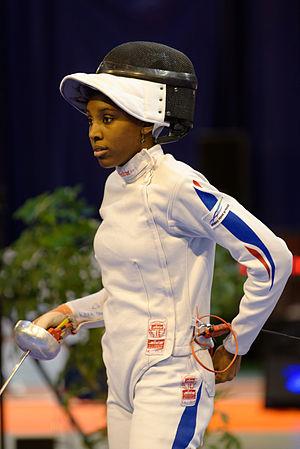
Lauren Rembi pendant son match contre Emese Szász. Seizième de finale du Challenge international de Saint-Maur 2013, un tournoi de la Coupe du monde épée dames.
Lauren Rembi, née le 9 mars 1992 à Paris, est une escrimeuse française spécialiste de l'épée.